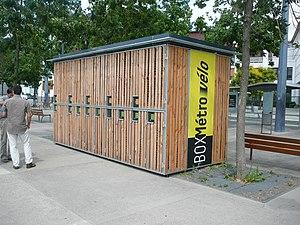
La consigne MétroVéloBox du système de vélocation et de stationnement de vélo de Grenoble.
Fontaine, est une commune française située dans le département de l'Isère en région Auvergne-Rhône-Alpes.
Grenoble est une commune du sud-est de la France, située dans la région Auvergne-Rhône-Alpes, chef-lieu du département de l'Isère, ancienne capitale du Dauphiné.